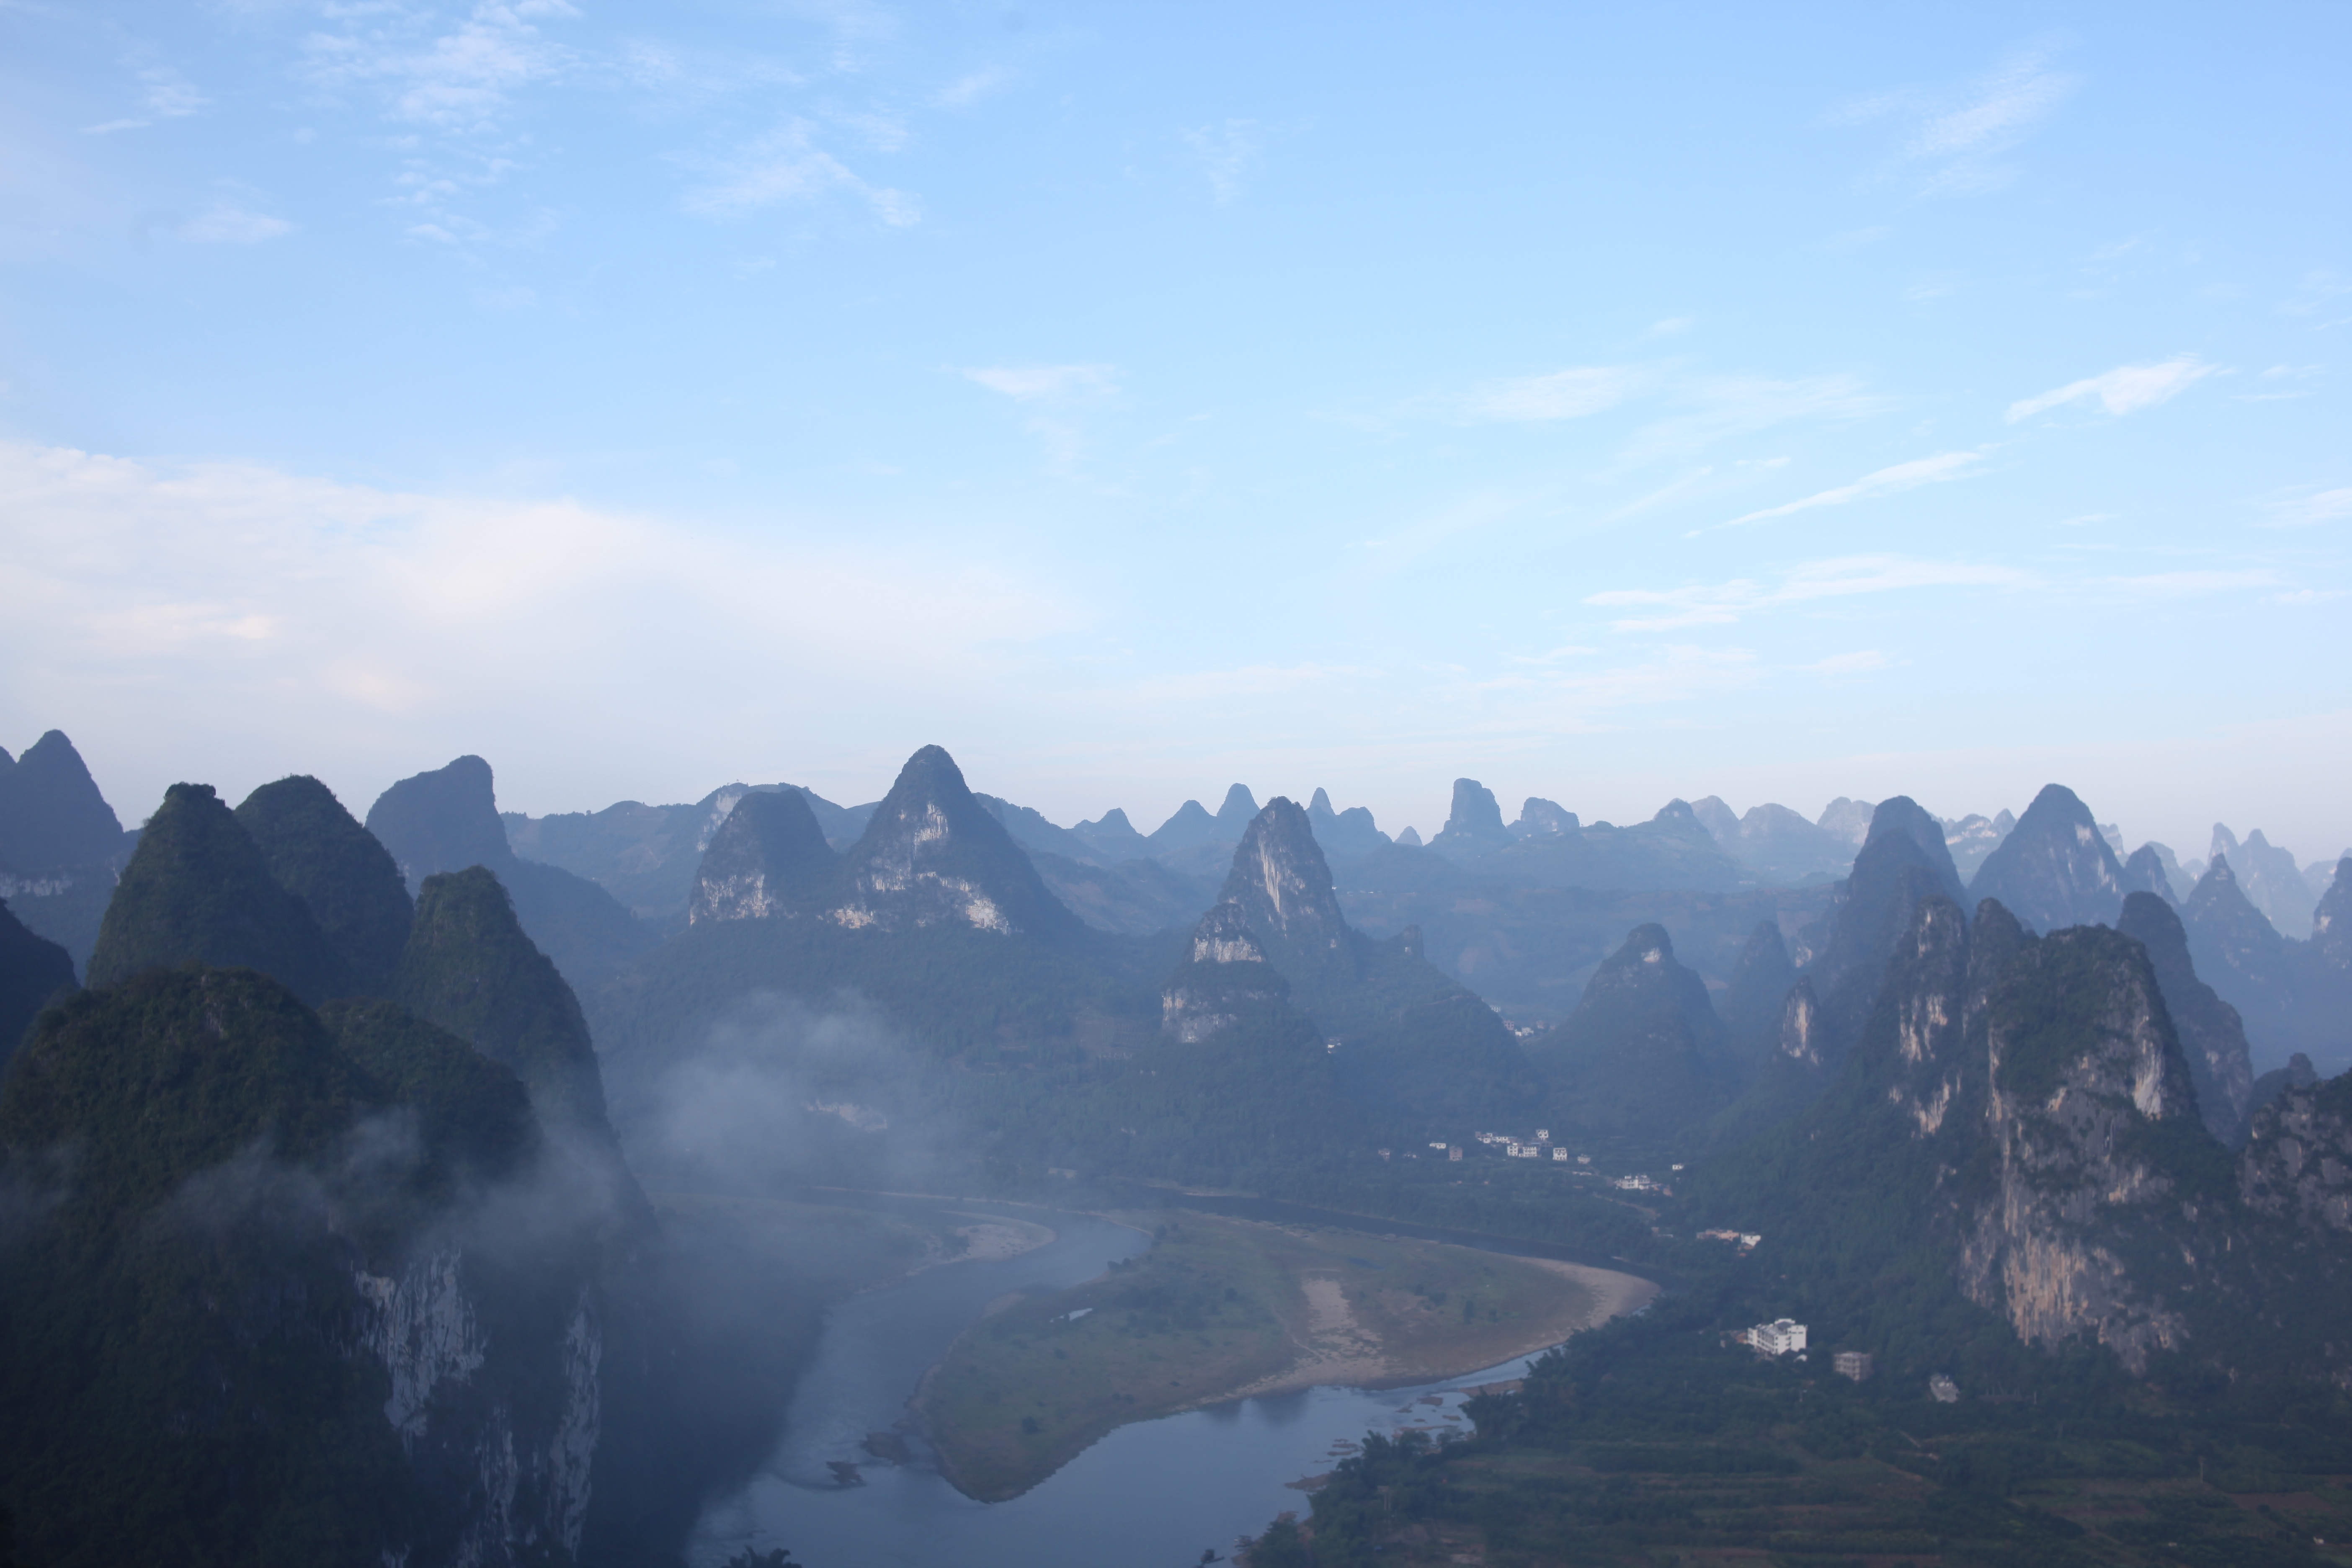
water, mountain, lake, valley, mountain range, alps, plateau, views, landform, guilin, geographical feature, atmospheric phenomenon, mountainous landforms, check out